Weststellingwerf

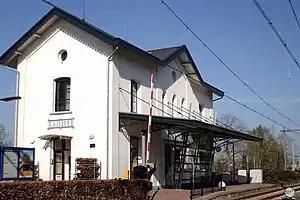
Station Wolvega

Wolvega is the administrative centre of Weststellingwerf, where the town hall is situated.